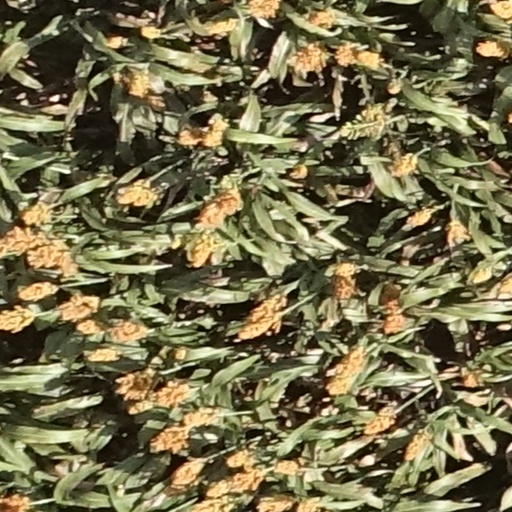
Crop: sorghum